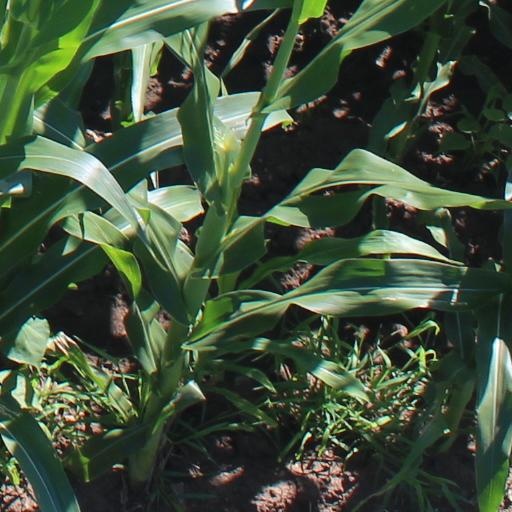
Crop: maize; corn